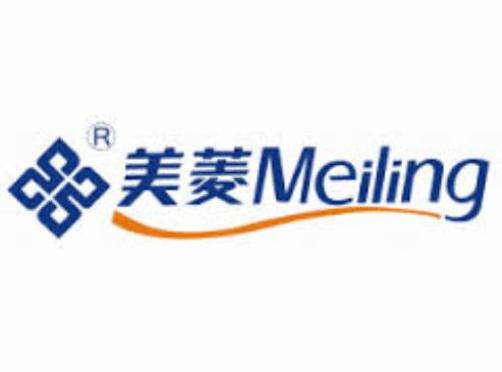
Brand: meiling
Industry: Necessities